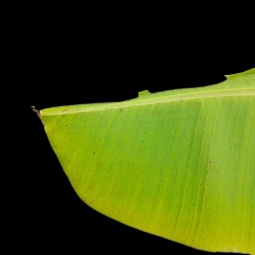
Label: Sulphur